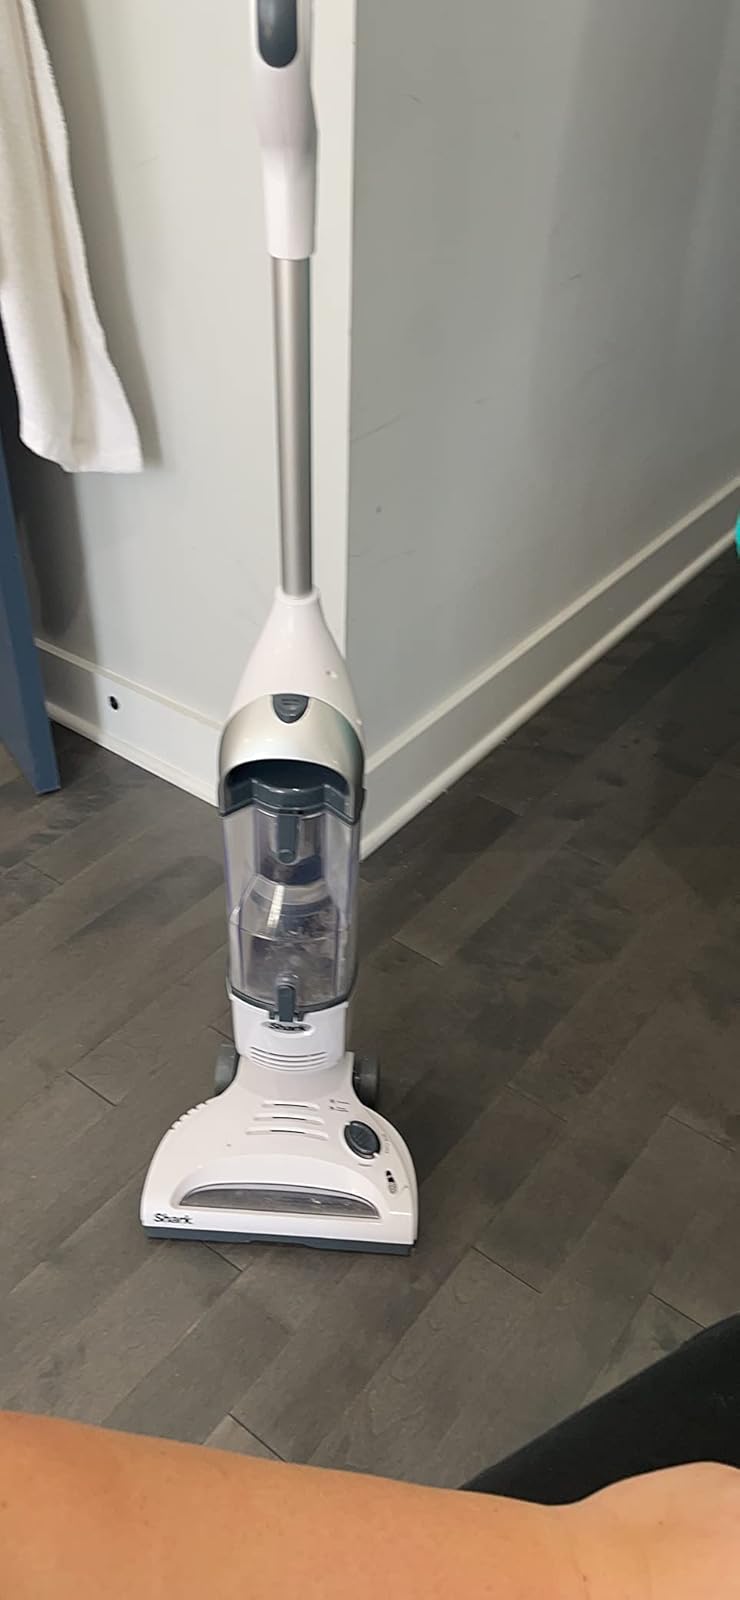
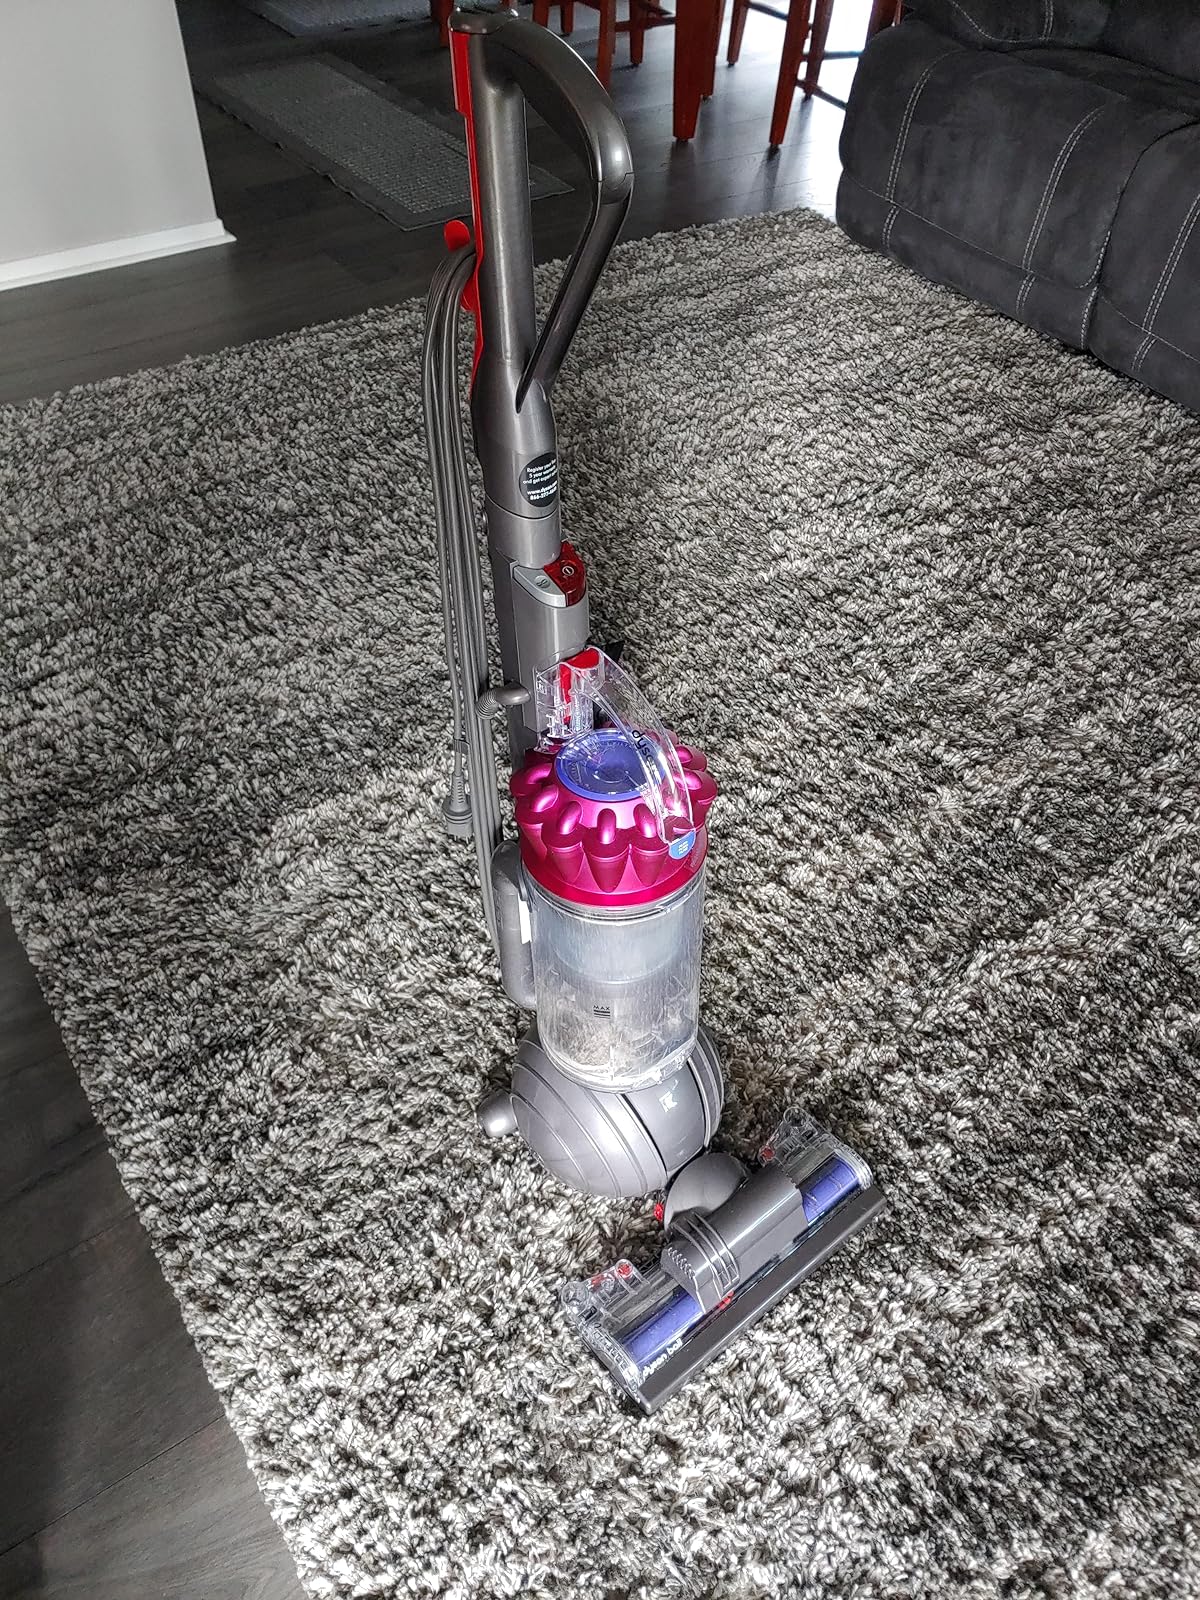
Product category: items_vacuum
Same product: no